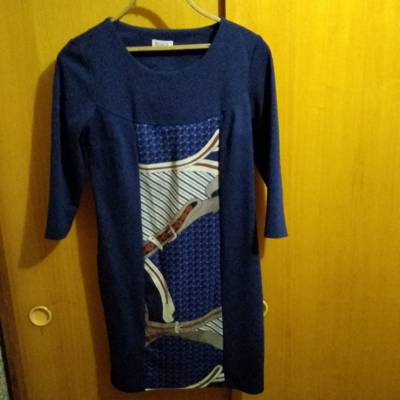
Waste category: clothes